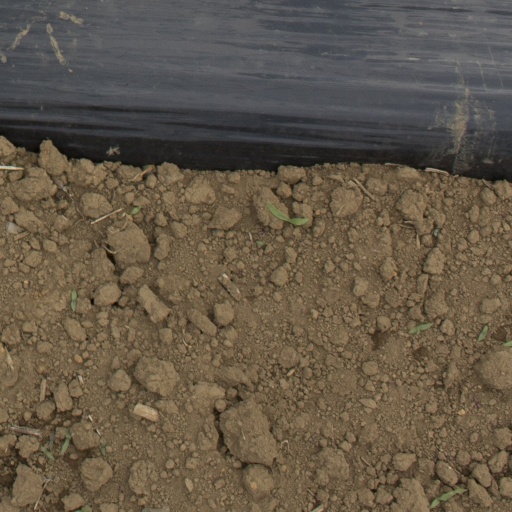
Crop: Jerusalem artichoke